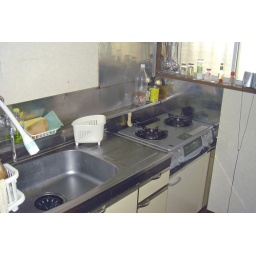
A tiny kitchen in a tiny house. We've got a basil plant next to the speakers on the right.